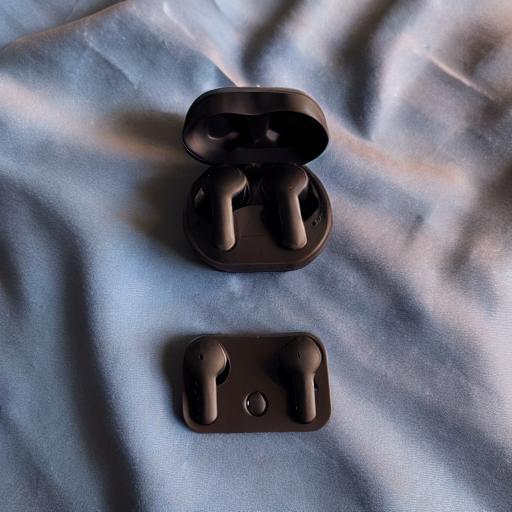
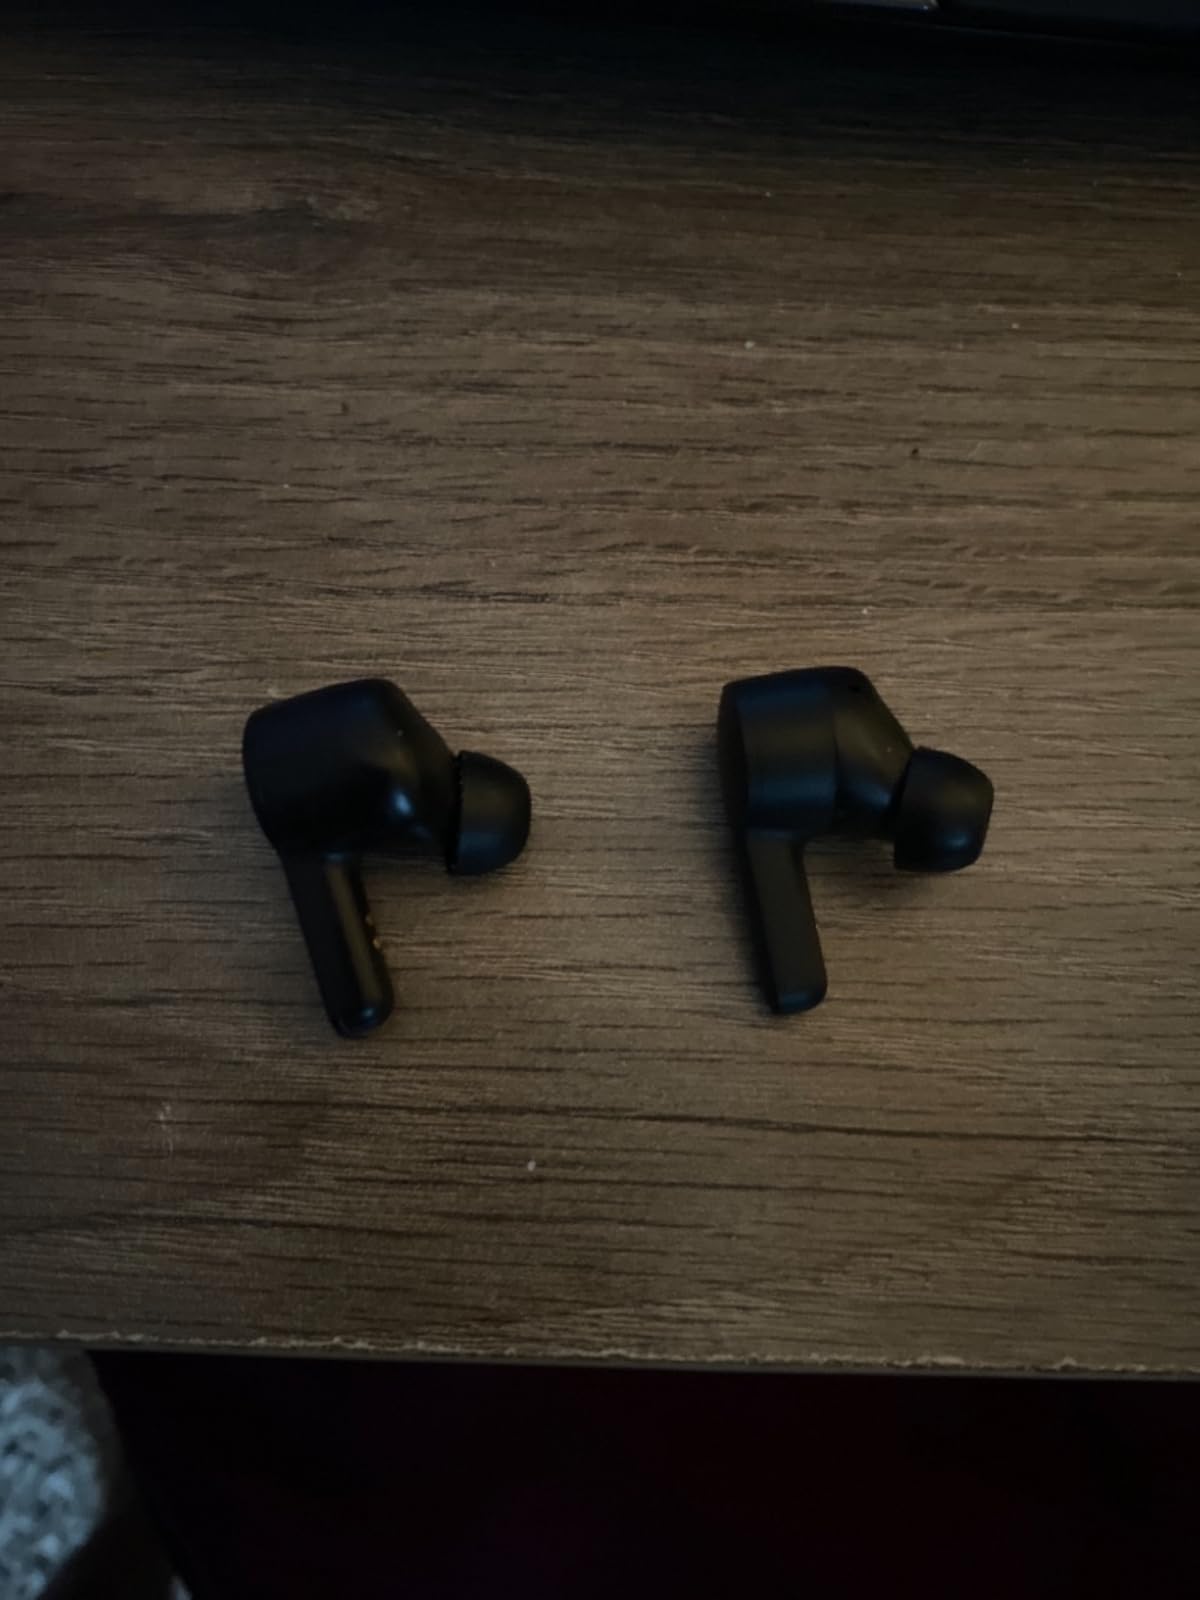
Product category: earbuds
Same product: no